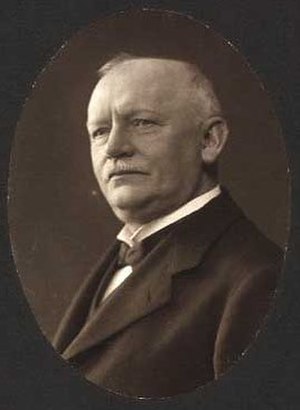
Julius Schultz
Julius Vilhelm Schultz var en dansk billedhugger og medaljør og professor ved Kunstakademiet.